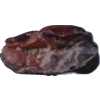
Label: carambola